Gráinne Conole

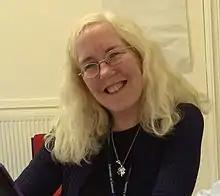
Professor Grainne Conole at the Institute of Learning Innovation, University of Leicester

Gráinne Conole is an Irish-born professor and educational researcher, based in England. She was Professor of Learning Innovation and Director of the Institute of Learning Innovation, University of Leicester. Prior to this, she was Professor of eLearning at the Institute of Educational Technology in the UK's Open University. Previously she had a chair in education at the University of Southampton and was also previously director of the Institute for Learning and Research Technology at the University of Bristol. Professor Conole was named an EDEN Fellow in 2013 and was awarded a National Teaching Fellowship from the Higher Education Academy and ASCILITE Fellow Award in 2012.